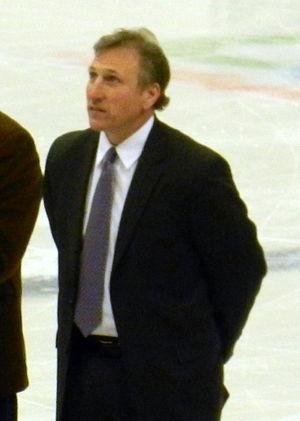
Patrick « Pat » Verbeek est un ancien joueur professionnel de hockey sur glace.